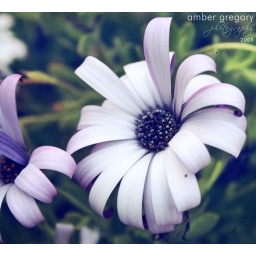
And with green grass and bursting trees. Leans to the sun's kiss glorying, And quivers in the sunny breeze. &amp;mdash;Julian Grenfell